List of Castlevania characters

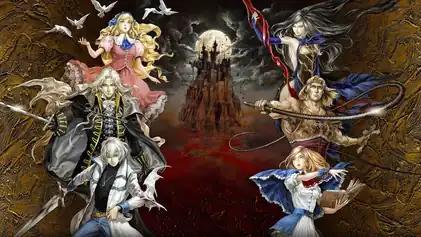
The major characters of the "Castlevania" franchise as seen in "". Clockwise from top: Shanoa, Simon Belmont, Charlotte Aulin, Soma Cruz, Alucard, and Maria Renard.

Listed below are characters from all of the "Castlevania" video games and related media adaptations, in the order of their introduction and the work's release.